Carl Lindquist (baseball)

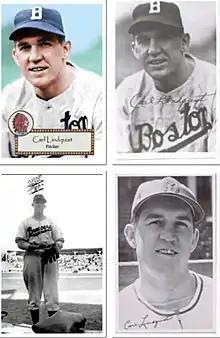

Carl Emil Lindquist (May 9, 1919 – September 3, 2001) was a pitcher in Major League Baseball. He played for the Boston Braves.